High Halden

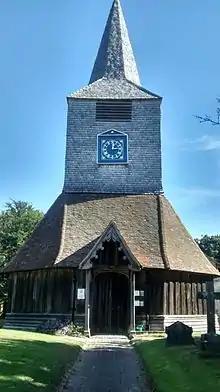
St Mary's Church in 2016

Fifty tons of oak was used to build the tower and spire of the 10th–14th-century church, St Mary the Virgin, in 1470–1490. The church was restored in 1835 through funds donated by Mrs. Amy Kynaston Sutton, widow of the former vicar Evelyn Levett Sutton and sister and sole heiress of her brother Sir John Roger Kynaston, Bart. The large pub "The Chequers on the Green", circa 1620, is known to have been used by smugglers and the various gangs such as the "Hawkhurst and Cranbrook gangs" that were active in the mid-18th century. The parish is recorded in the Domesday Book and parts of a Norman manor house can be seen at "Tiffenden Farm".